Qarabağ FK

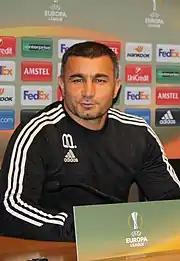
Gurban Gurbanov, the most successful Azerbaijani manager in European competitions.

In 2008, former Azerbaijani football star Gurban Gurbanov was appointed as head coach after the unexpected departure of Rasim Kara to Khazar Lankaran one week before the start of the 2008–09 season. Led by Gurbanov, Qarabağ have ignored a common strategy in Azerbaijani football: eschewing foreign signings in favour of nurturing local talent. Gurbanov brought with him a "tiki-taka" style of play, characterised by short passes, long periods of build-up and players interchanging positions.